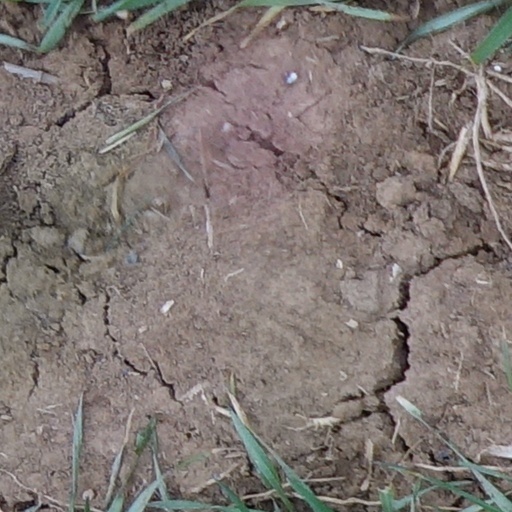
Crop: wheat